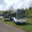
Label: bus